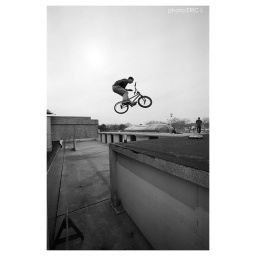
Mike colintonio bar spin over roof gap midland beach. UP TOP VIEW 2ND TAKE.(35mm Film)